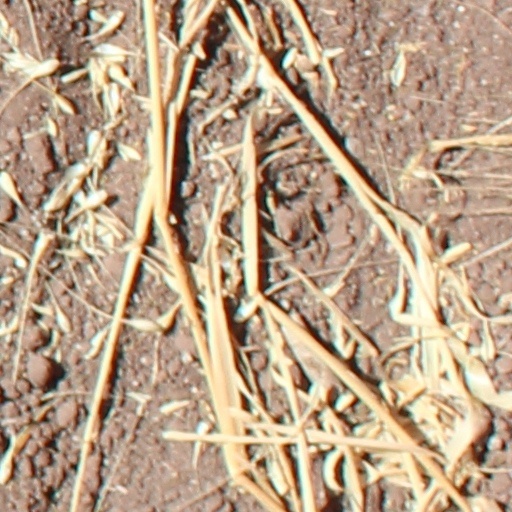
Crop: wheat